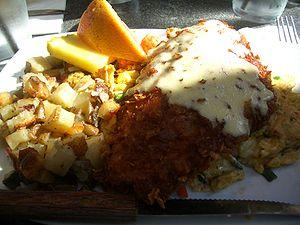
Les siluriformes forment un ordre regroupant les poissons-chats et les silures, il compte environ le quart des espèces de poissons d'eau douce. Ils sont nommés poissons-chats en référence à leurs barbillons, qui ressemblent aux moustaches d'un chat. Malgré leur nom commun, tous les poissons-chats ne sont pas pourvus de barbillons, les caractéristiques qui classent un poisson dans l'ordre des siluriformes sont, en fait, certaines caractéristiques du crâne et de la vessie natatoire.